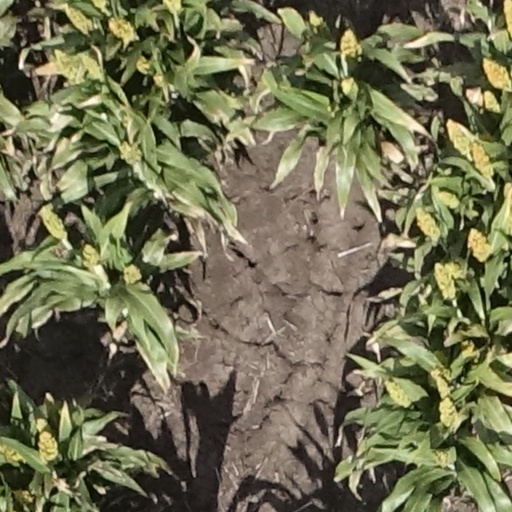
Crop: sorghum